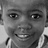
Emotion: happy